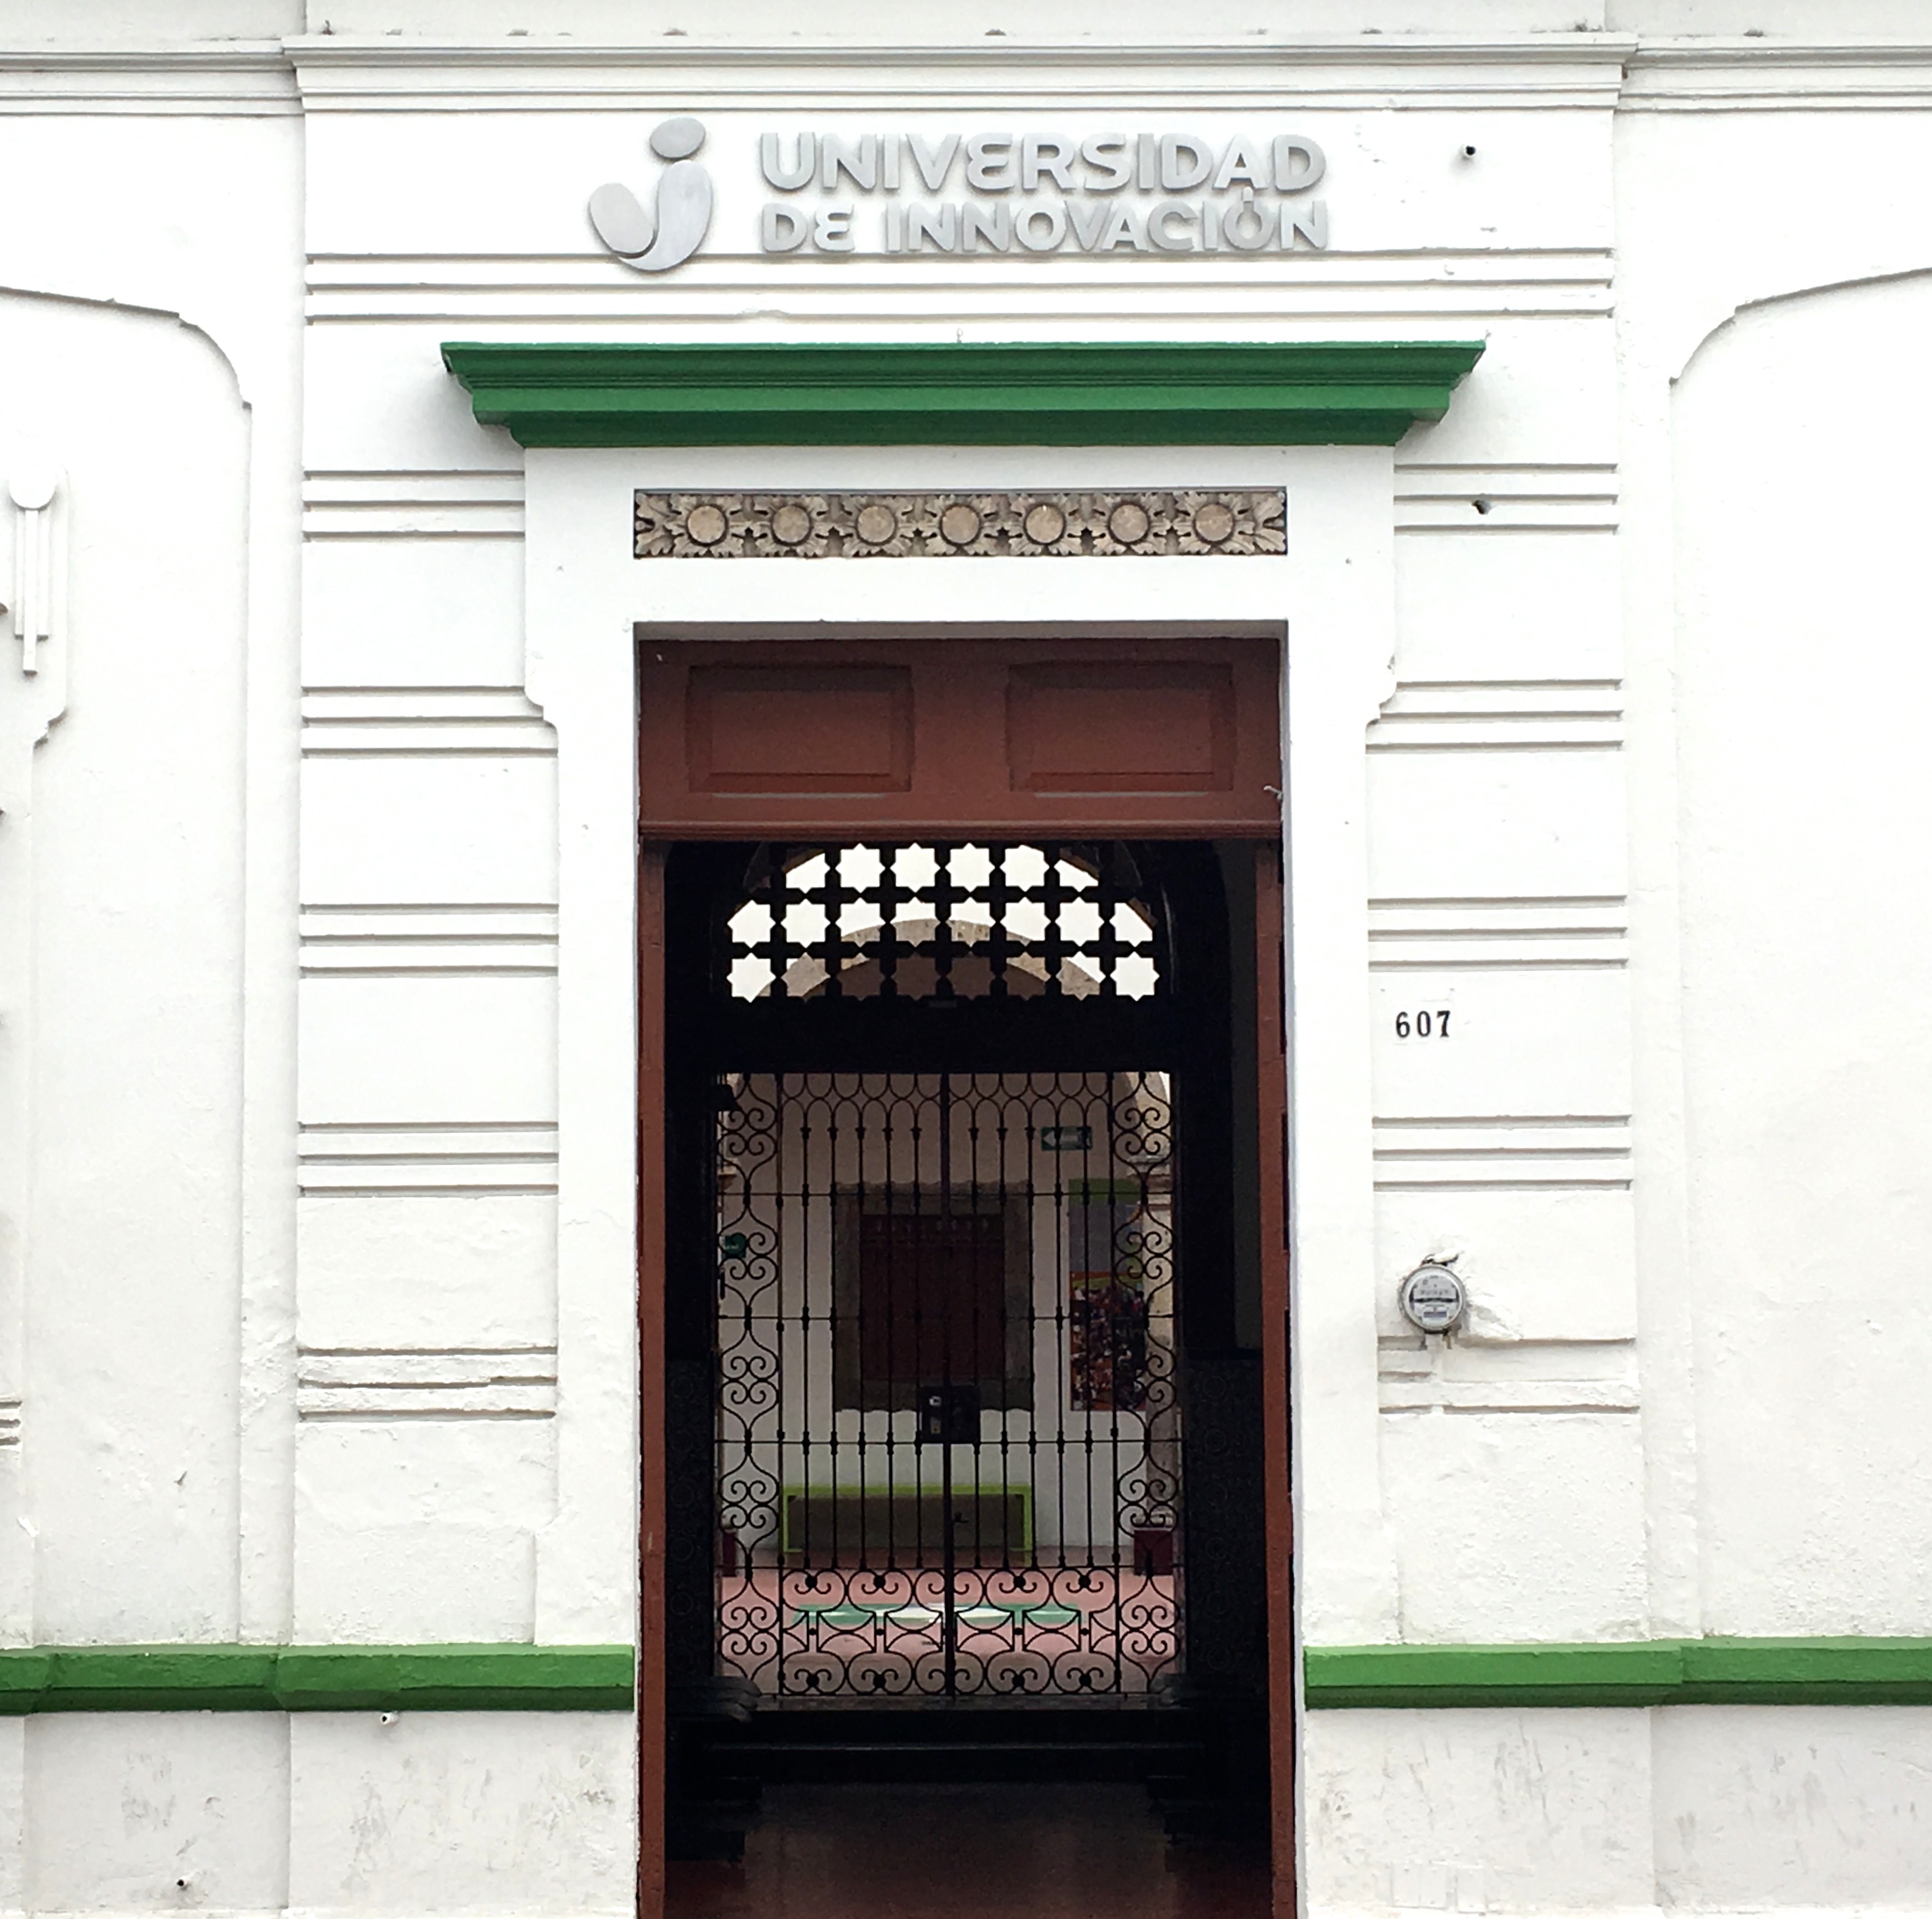
facade, door, interior design